Banff National Park

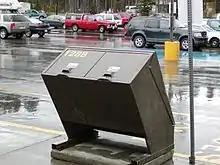
Bear-proof garbage can at Lake Louise

Elk are a very important species in Banff National Park, partly because they represent a source of food for declining wolves. However they also have harsh impacts on the environment. Large elk populations cause vegetation degradation, human–animal conflicts and destabilization of biological interactions. In 1999, the implementation of the Banff National Park Elk Management Strategy by Parks Canada and the Elk Advisory Committee aimed to monitor and control the population to decrease conflicts and aid ecological process recovery.